Henry Bacon

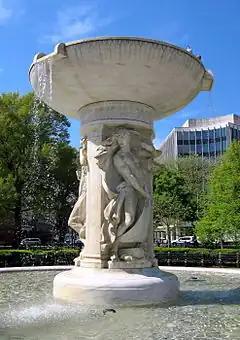
Dupont Circle Fountain in Washington, D.C.

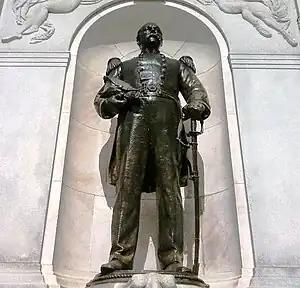
Commodore George Hamilton Perkins monument at the New Hampshire State House commemorating George H. Perkins, a U.S. Navy officer during the American Civil War

Bacon initially worked in the office of McKim, Mead & White in New York City, one of the best-known architectural firms at the time. His works of that period were in the late Greek Revival and Beaux-Arts styles with which the firm was associated. They included the 1889 World Expo in Paris, Boston Public Library in Boston, the New York Herald Building, Harvard Club of New York City, Columbia University's Morningside Heights campus, and Pennsylvania Station, each in New York City, and the World's Columbian Exposition in Chicago in 1893.